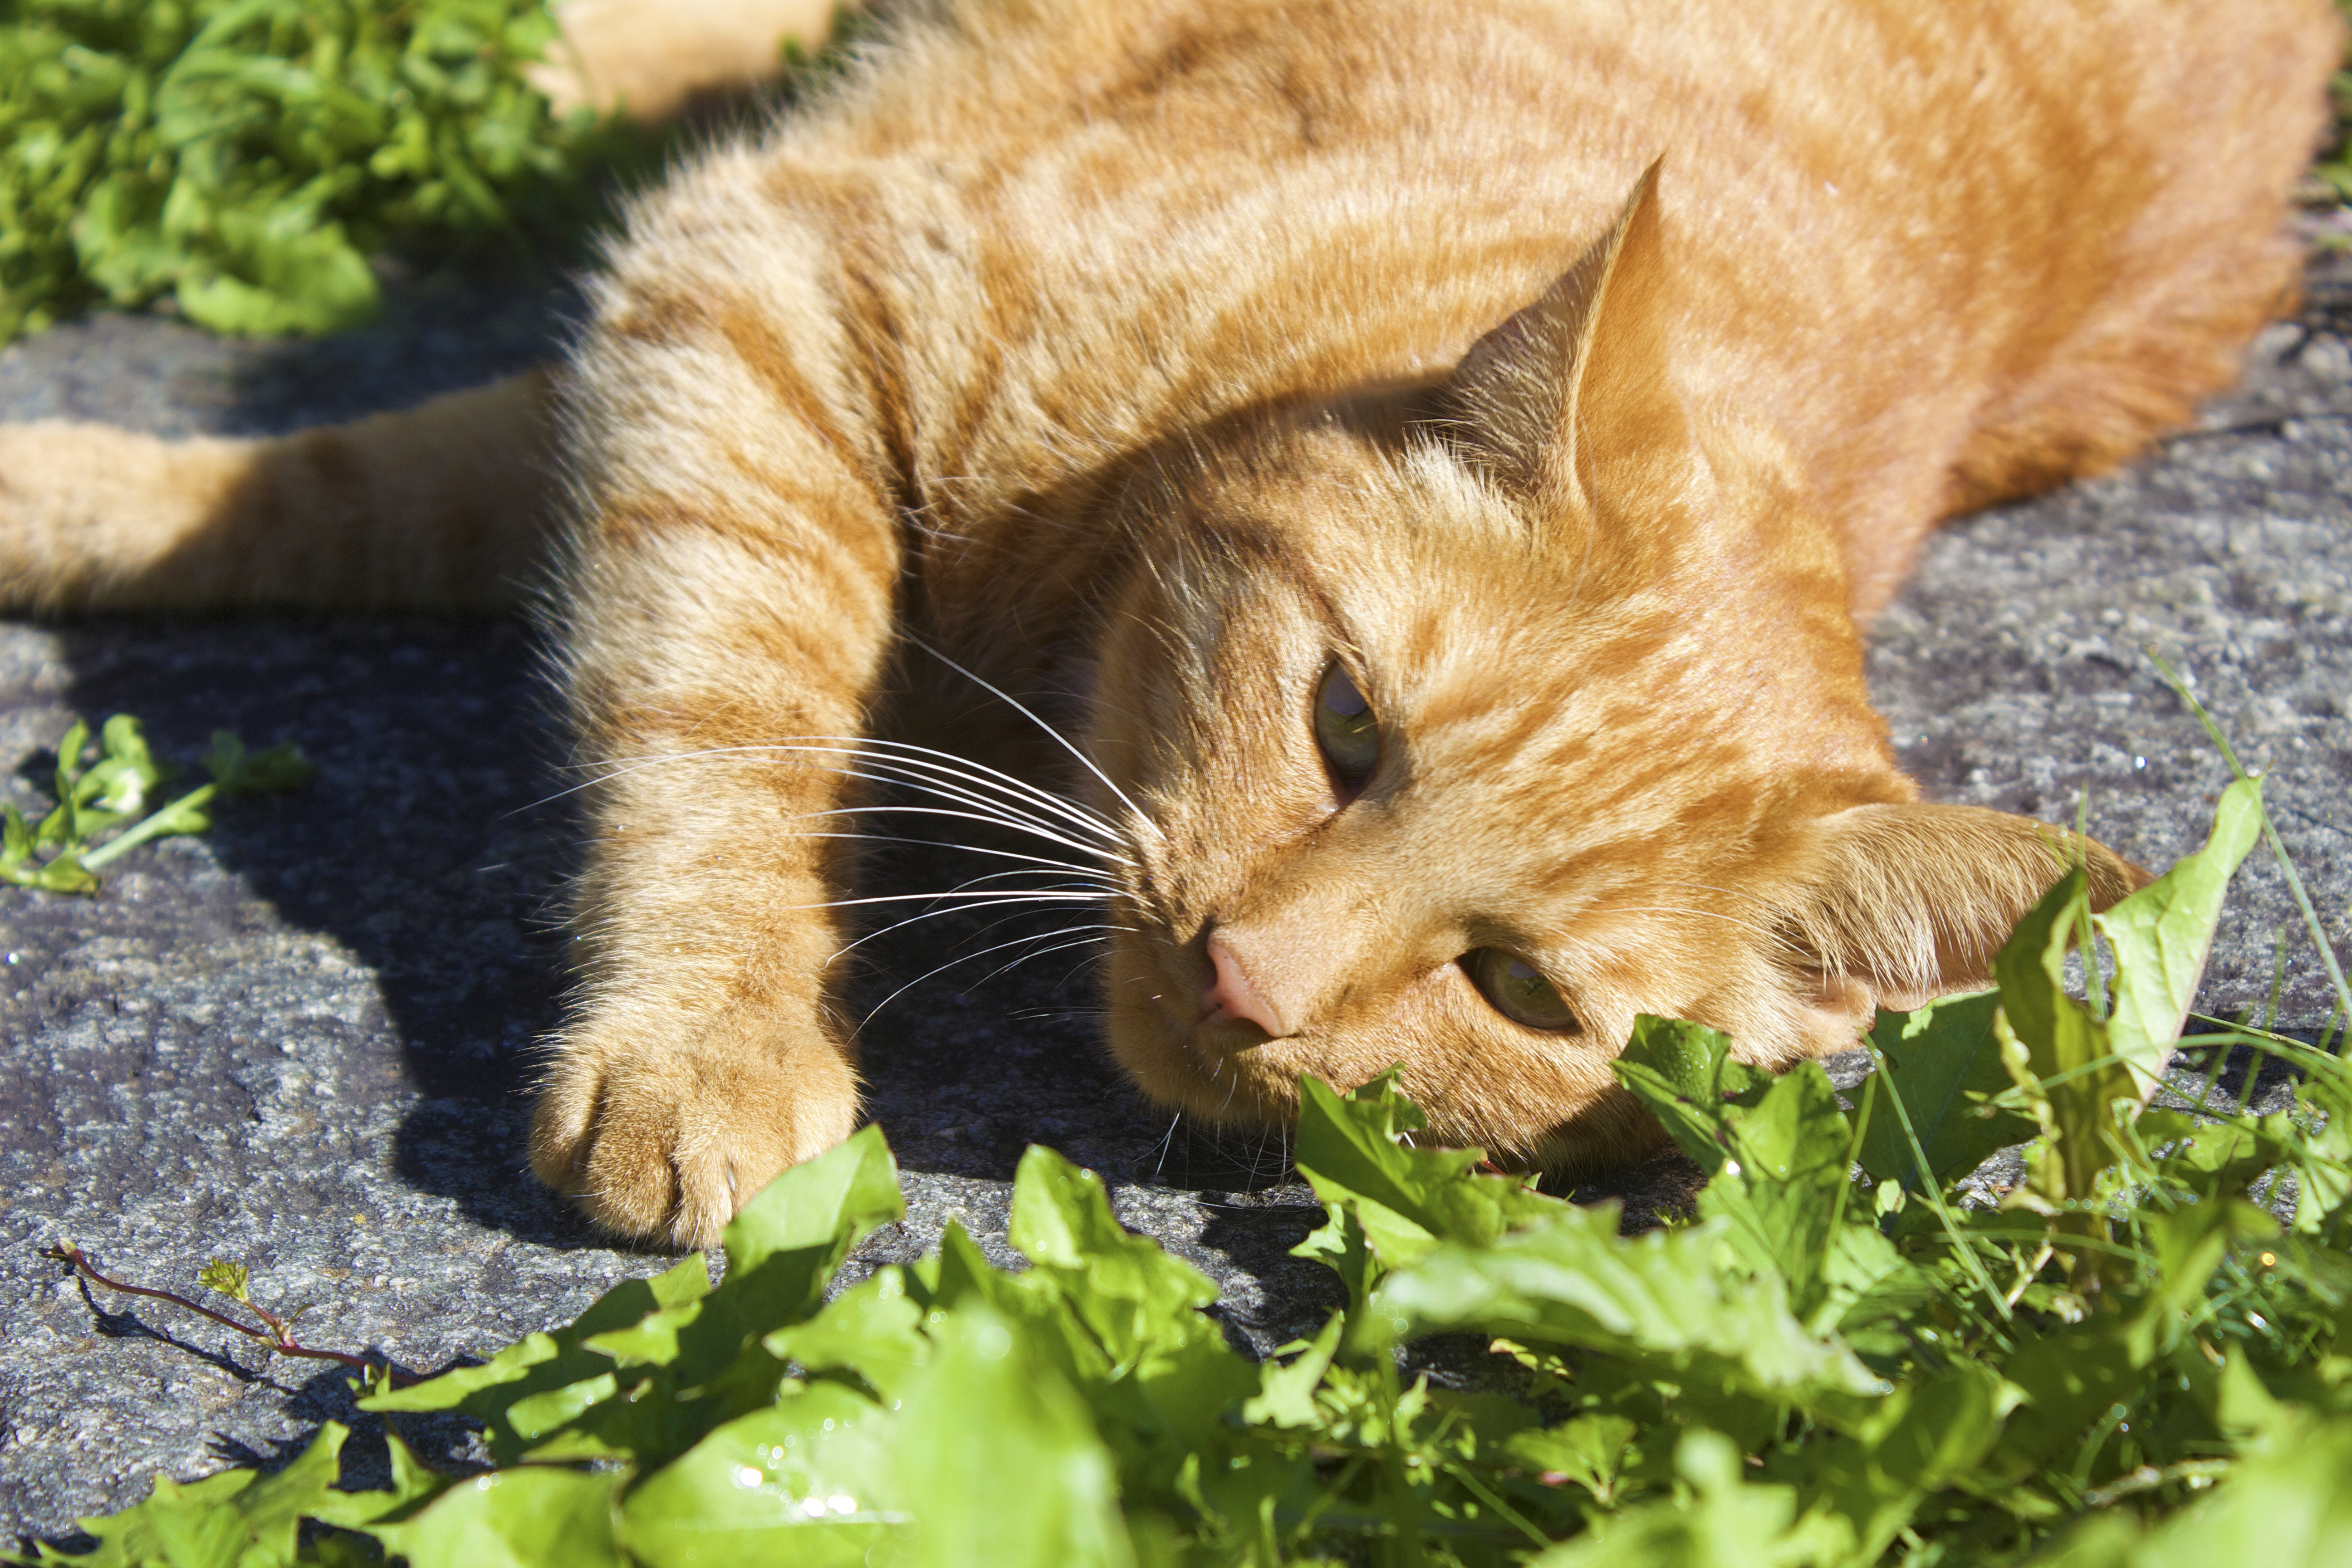
grass, cute, pet, fur, red, relax, kitten, cat, mammal, fauna, striped, laying, whiskers, look, vertebrate, domestic, ginger, tabby cat, wild cat, small to medium sized cats, cat like mammal